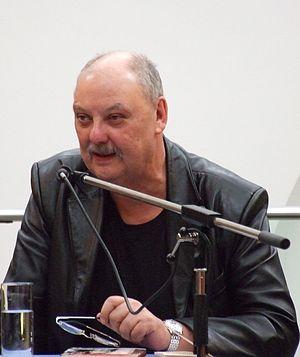
Frank Göhre, né le 16 décembre 1943 à Tetschen-Bodenbach, est un écrivain et scénariste allemand, auteur de roman policier.